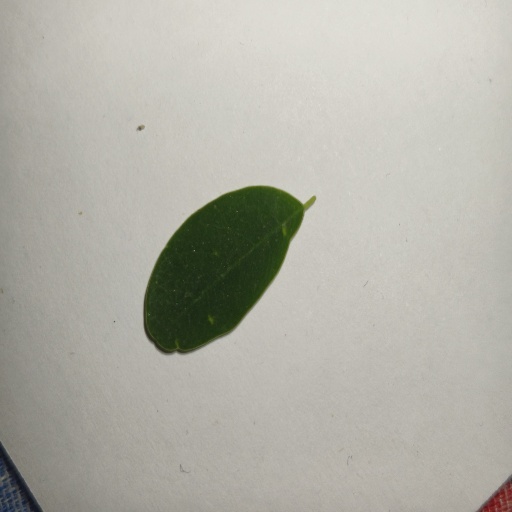
Species: Sojina
Leaf condition: Healthy Leaf